Glen Eden

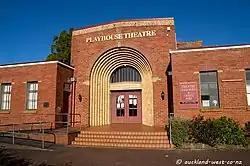
The Glen Eden Playhouse Theatre

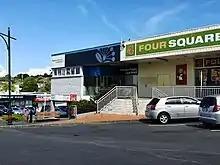
The Waitākere Ranges Local Board office in Glen Eden village

Glen Eden is separated between the Kelston and New Lynn general electorates, and entirely within the Tāmaki Makaurau Māori parliamentary electorate. Carmel Sepuloni has been the Member of Parliament for Kelston since , and has her electorate office located in Glen Eden. Paulo Garcia has been the Member of Parliament for New Lynn since , while Takutai Tarsh Kemp has been the Member of Parliament for Tāmaki Makaurau since .